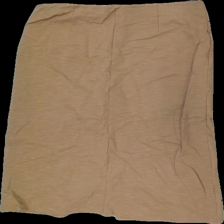
View: back
Type: Skirt
Category: Ladies
Brand: Lindex
Colors: Brown
Material: 60% Viscose 40% Nylon
Cut: Regular
Size: L
Season: All
Price range: 50-100
Recommended usage: Reuse